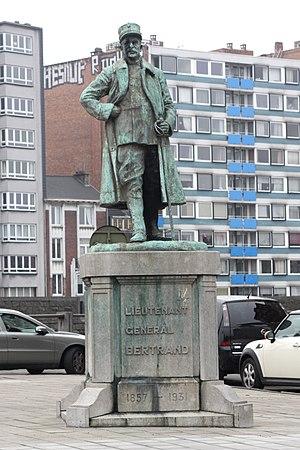
Monument du général Joseph Bertrand prés du pont d'Amercoeur à Liège. (Dérivation, rive droite) Lëtzebuergesch: Monument vum Generol Joseph Bertrand nieft der Bréck vun Amercoeur zu Léck (Riets Säit vun der Derivatioun)
Voici la liste commentée des sculptures qui ornent la ville belge de Liège, classées par quartier.